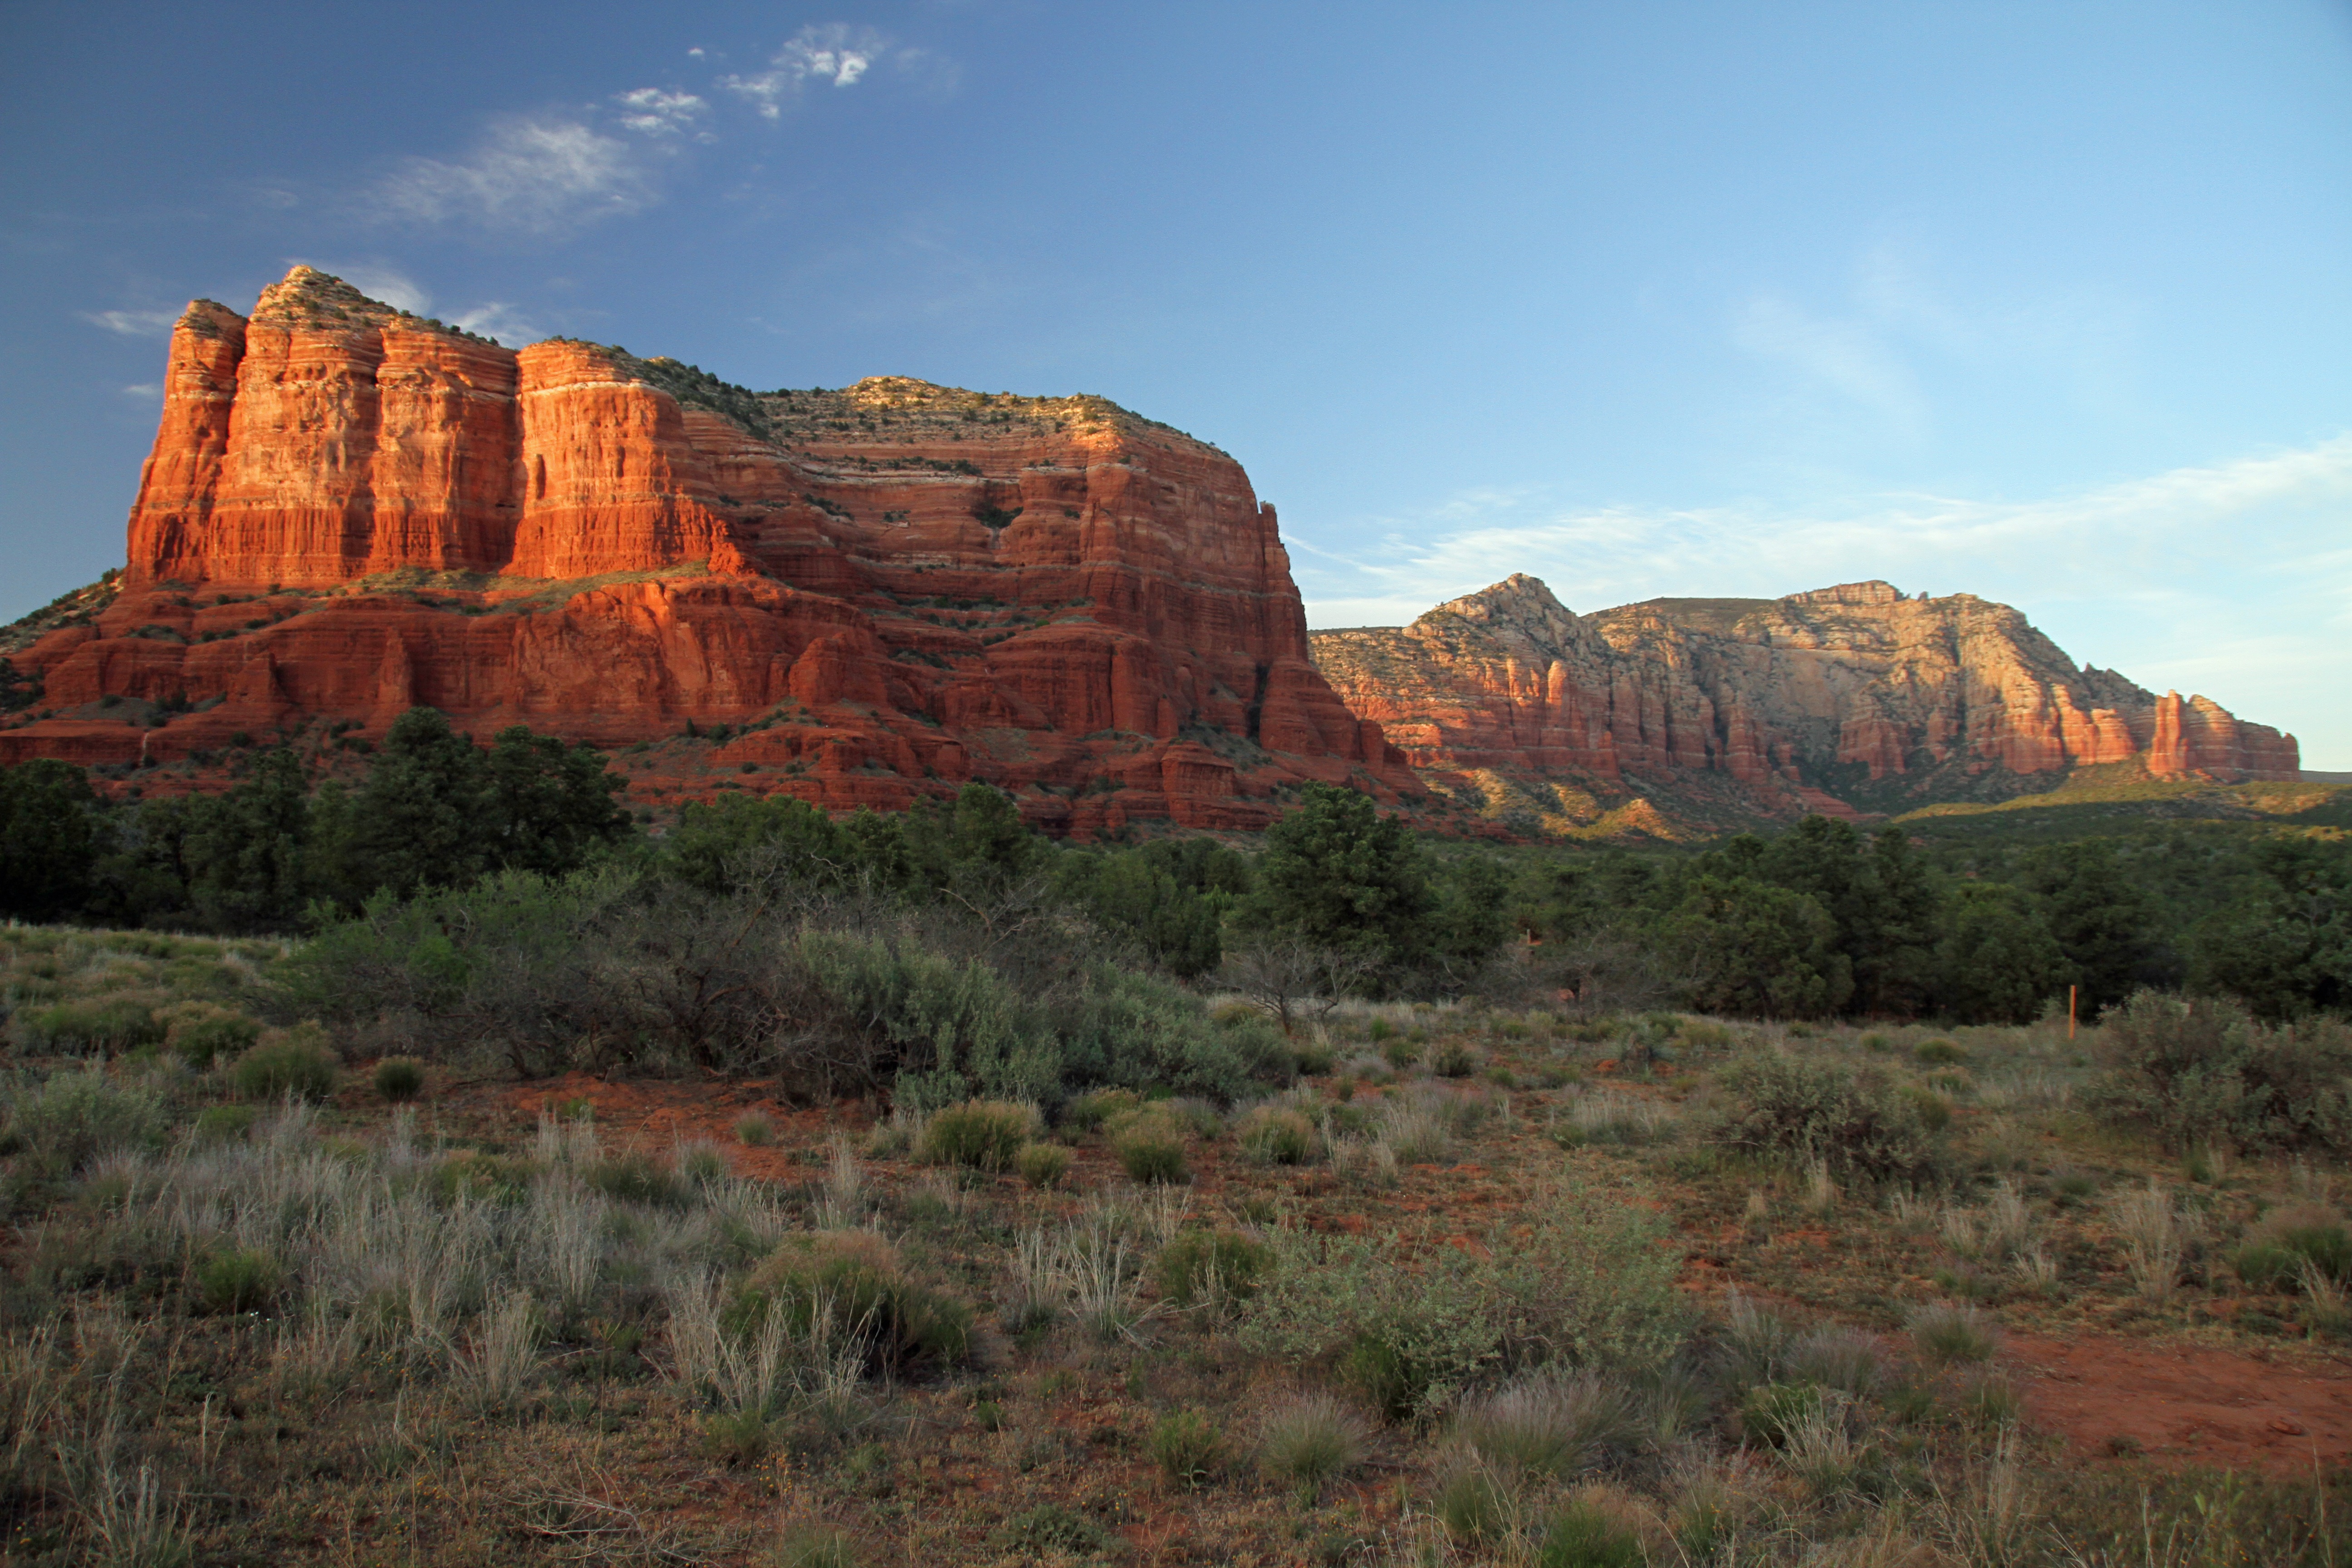
landscape, rock, wilderness, mountain, desert, valley, panorama, formation, cliff, usa, canyon, terrain, national park, arizona, geology, badlands, plateau, sedona, ecosystem, butte, landform, red rocks, buttes, geographical feature